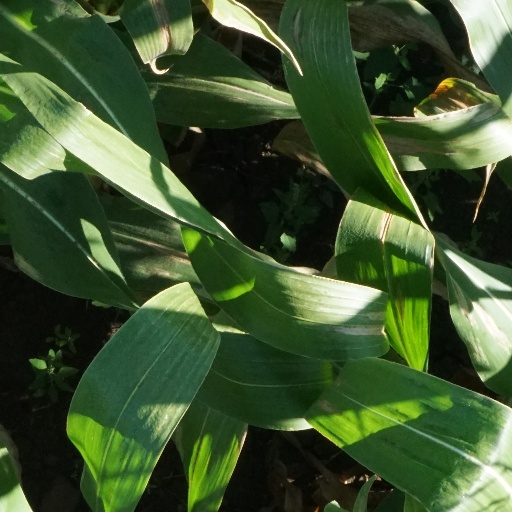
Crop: maize; corn